Card game

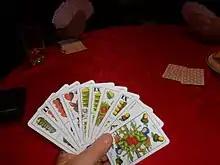
Preferans, a trick-taking card game version popular in Croatia

A card game is any game that uses playing cards as the primary device with which the game is played, whether the cards are of a traditional design or specifically created for the game (proprietary). Countless card games exist, including families of related games (such as poker). A small number of card games played with traditional decks have formally standardized rules with international tournaments being held, but most are folk games whose rules may vary by region, culture, location or from circle to circle.